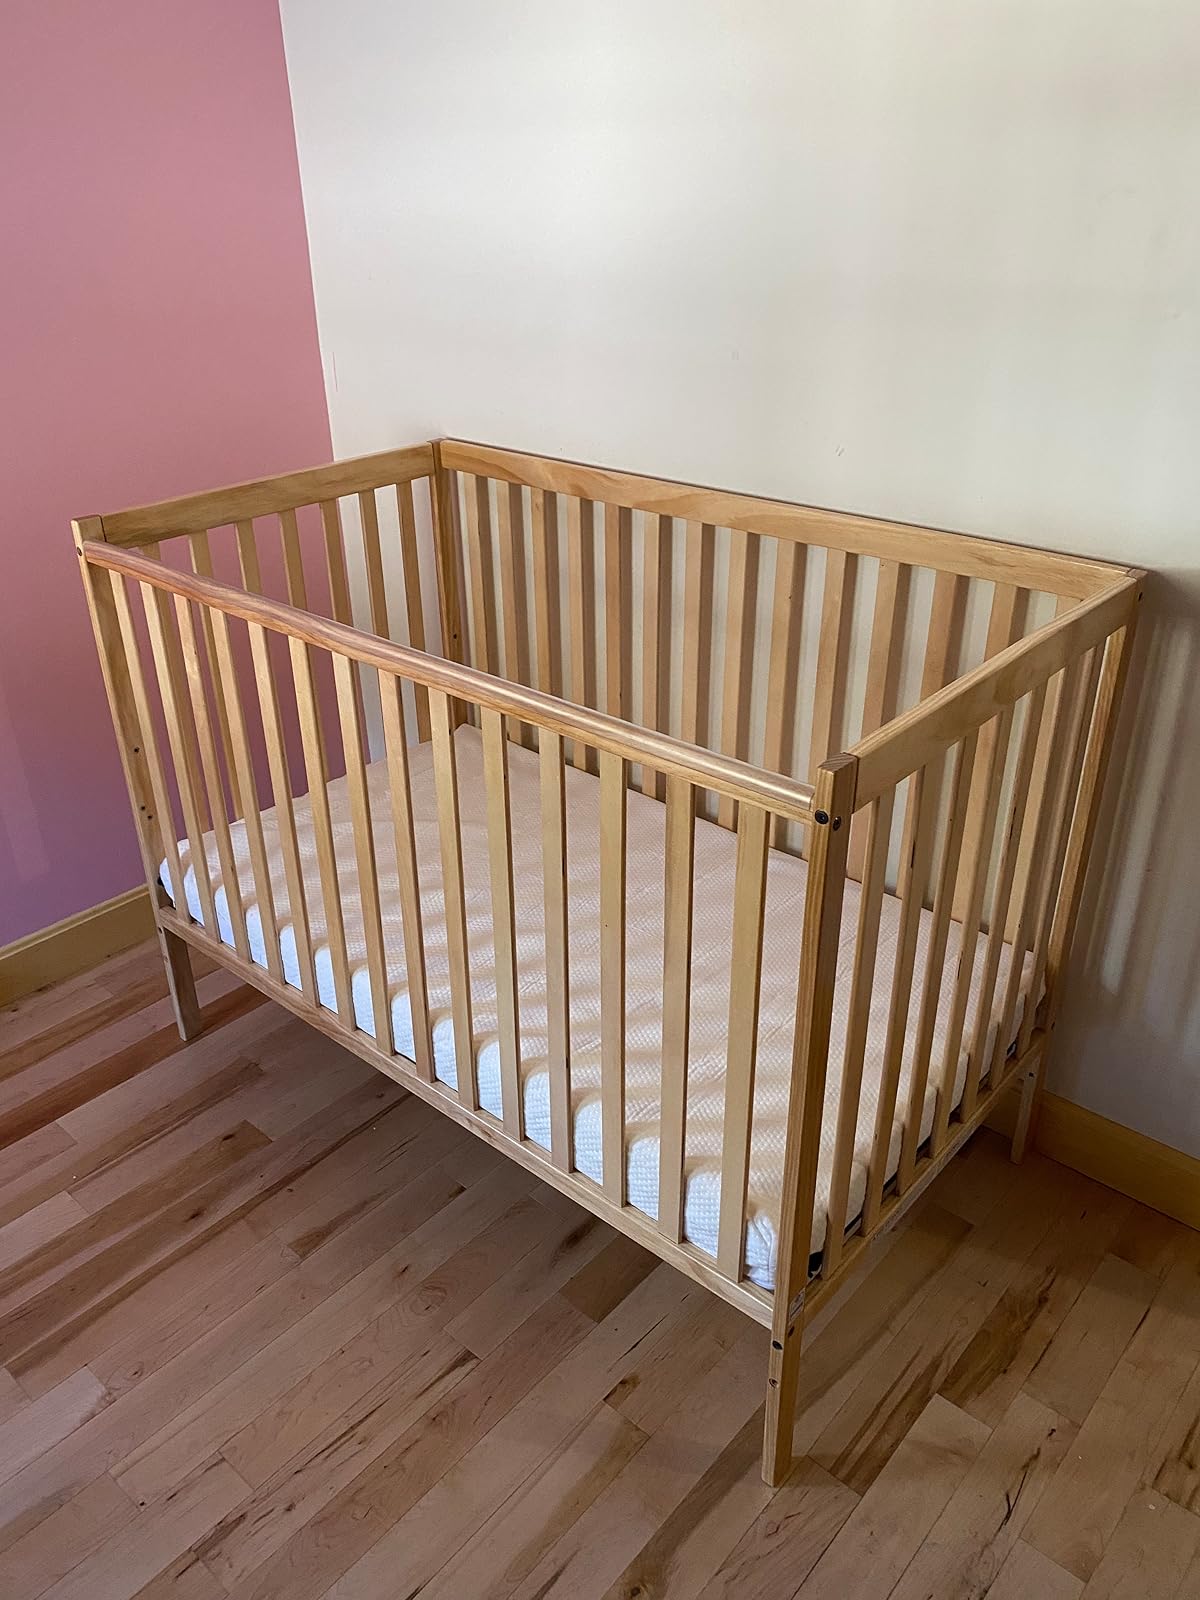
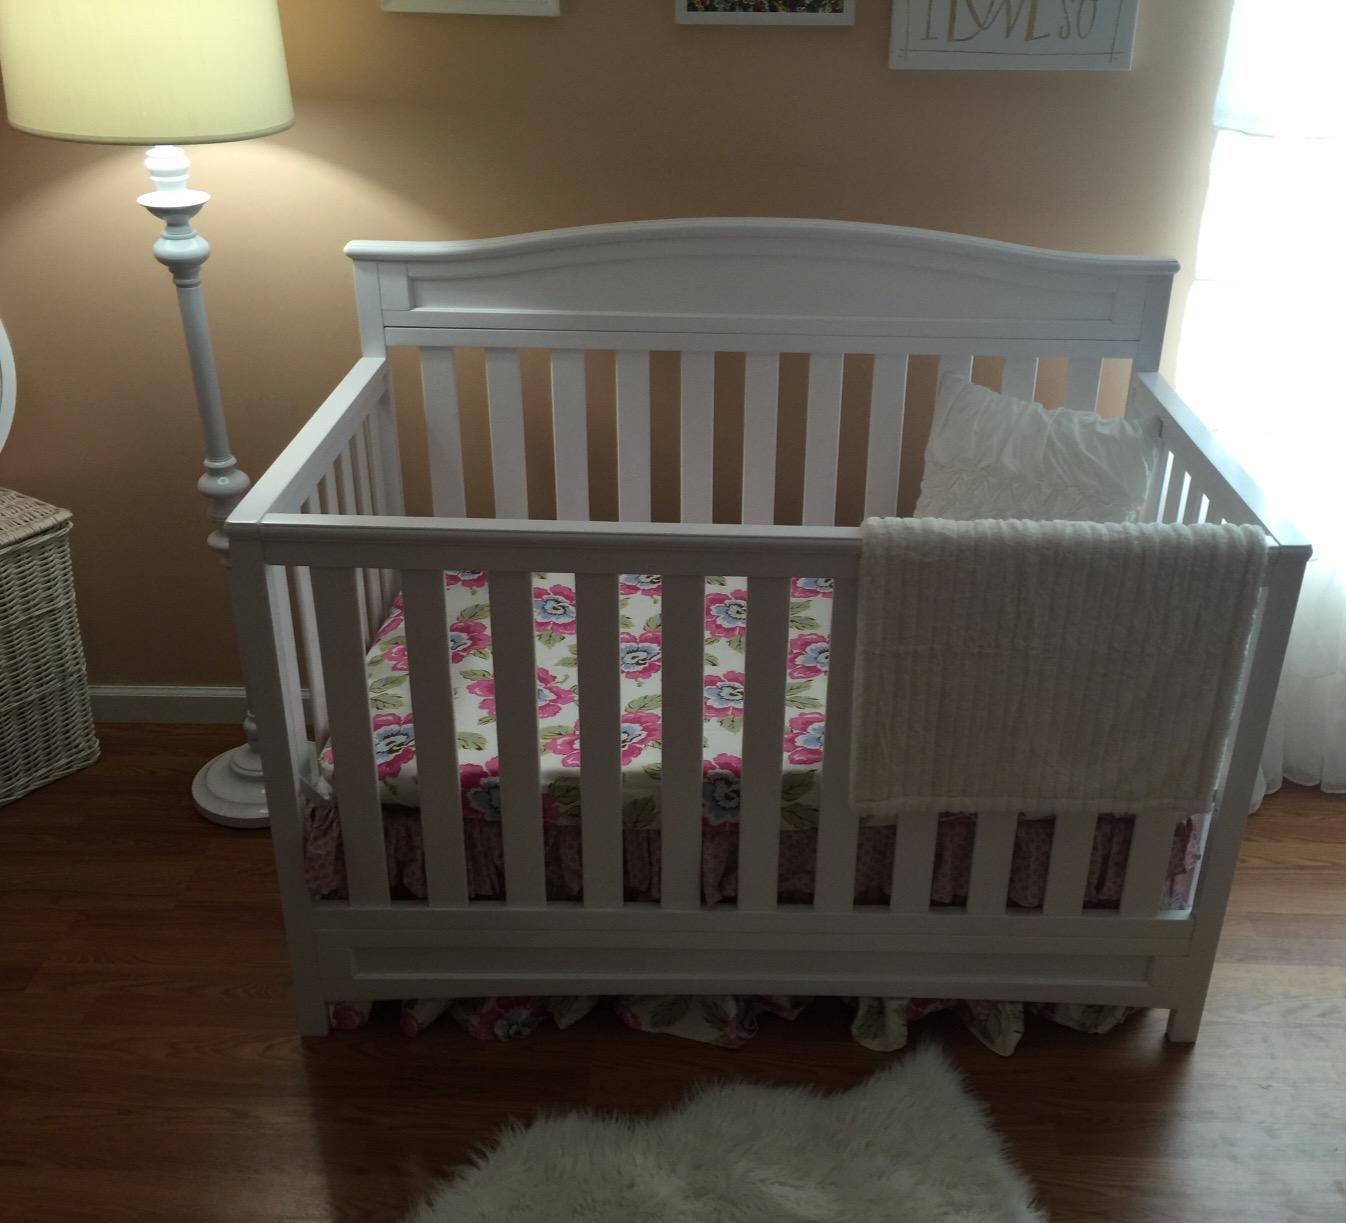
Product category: products_crib
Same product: no